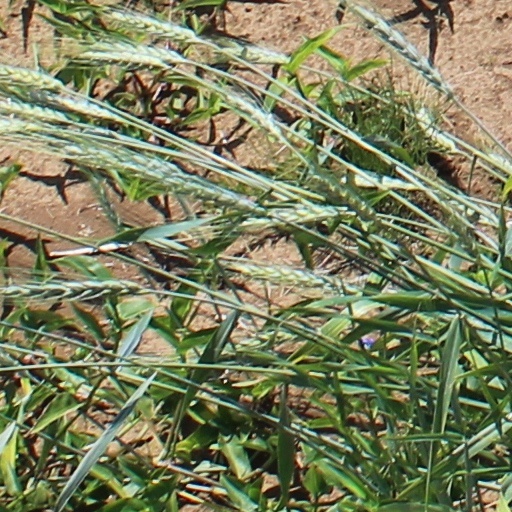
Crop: wheat